Chartered Bank of India, Australia and China

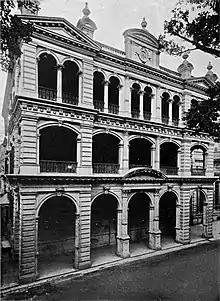
Former Hong Kong branch c.1908

The bank's expansion continued to the 1900s, leading it to open branches across Asia. The bank's traditional business was in cotton from Bombay, indigo and tea from Calcutta, rice from Burma, sugar from Java, tobacco from Sumatra, hemp from Manila and silk from Yokohama.